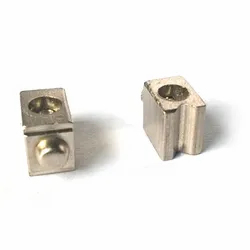
Label: BRASS_TERMINAL